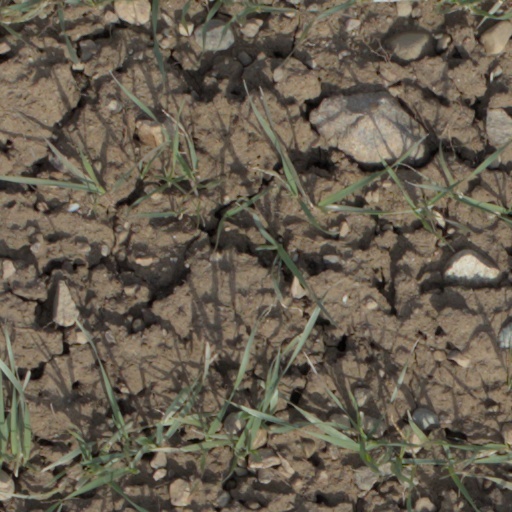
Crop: wheat